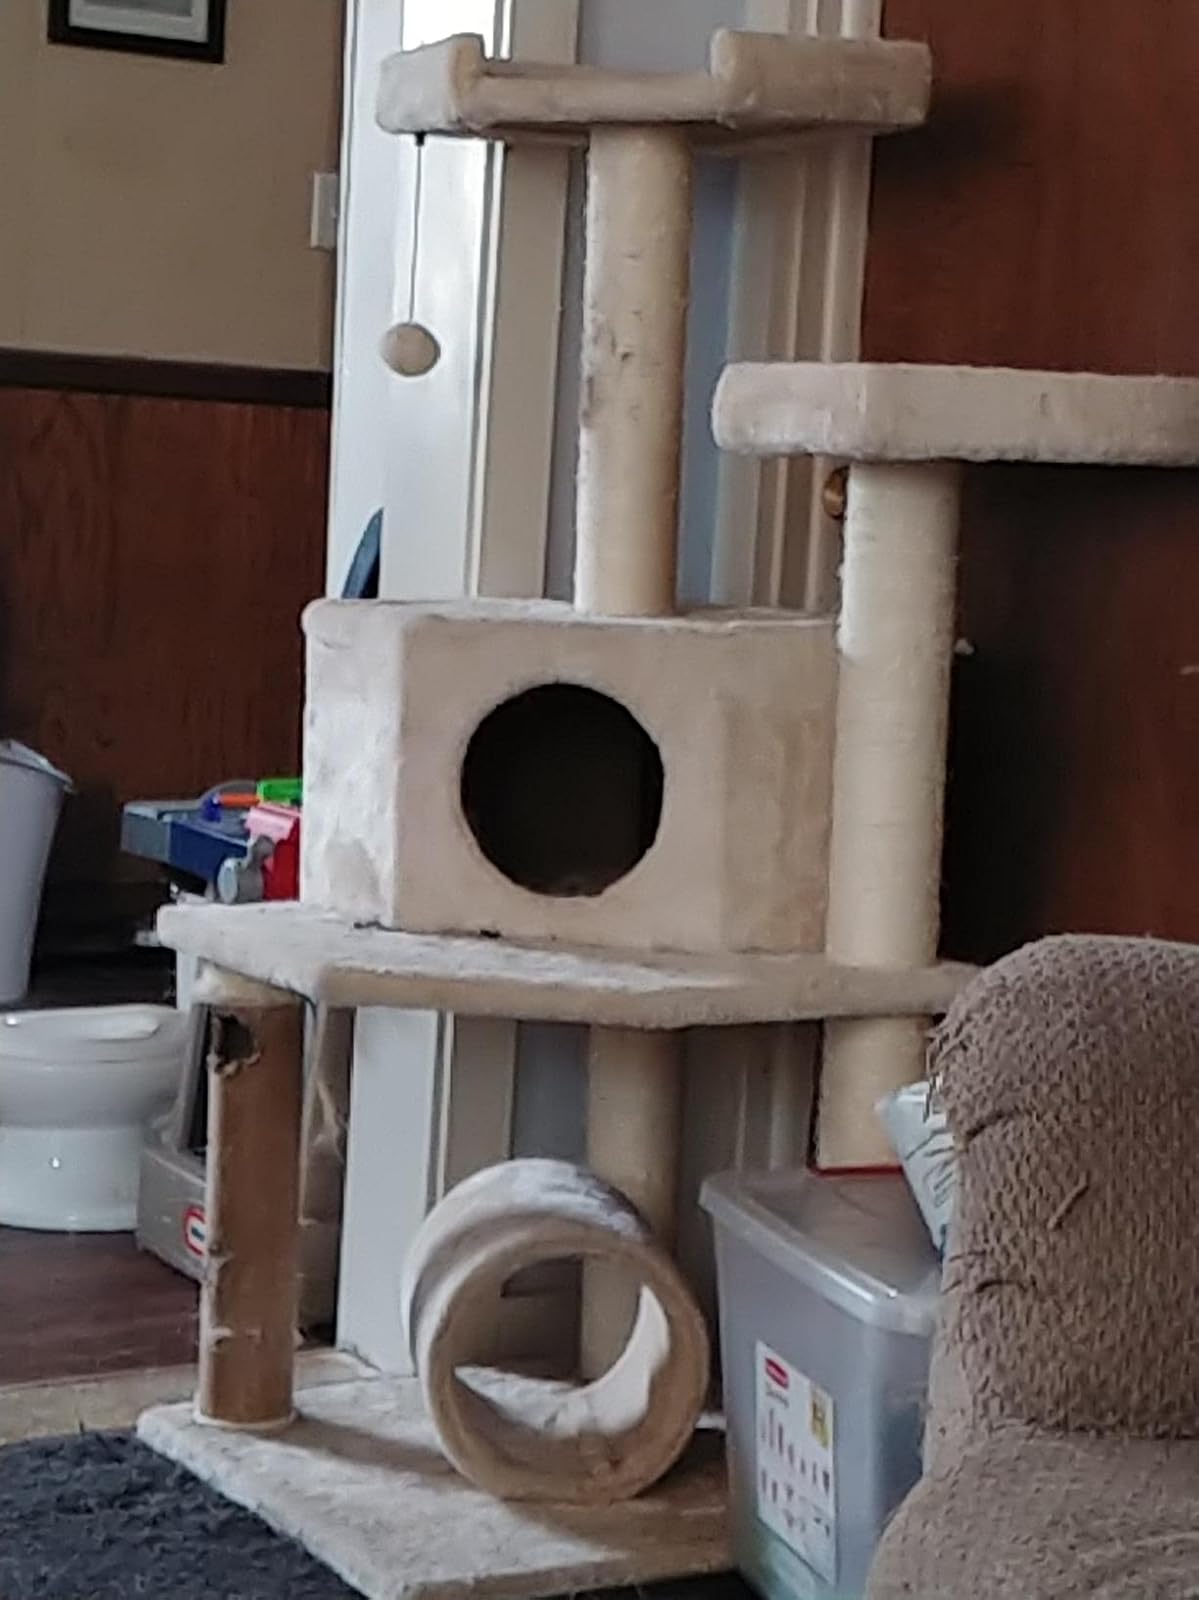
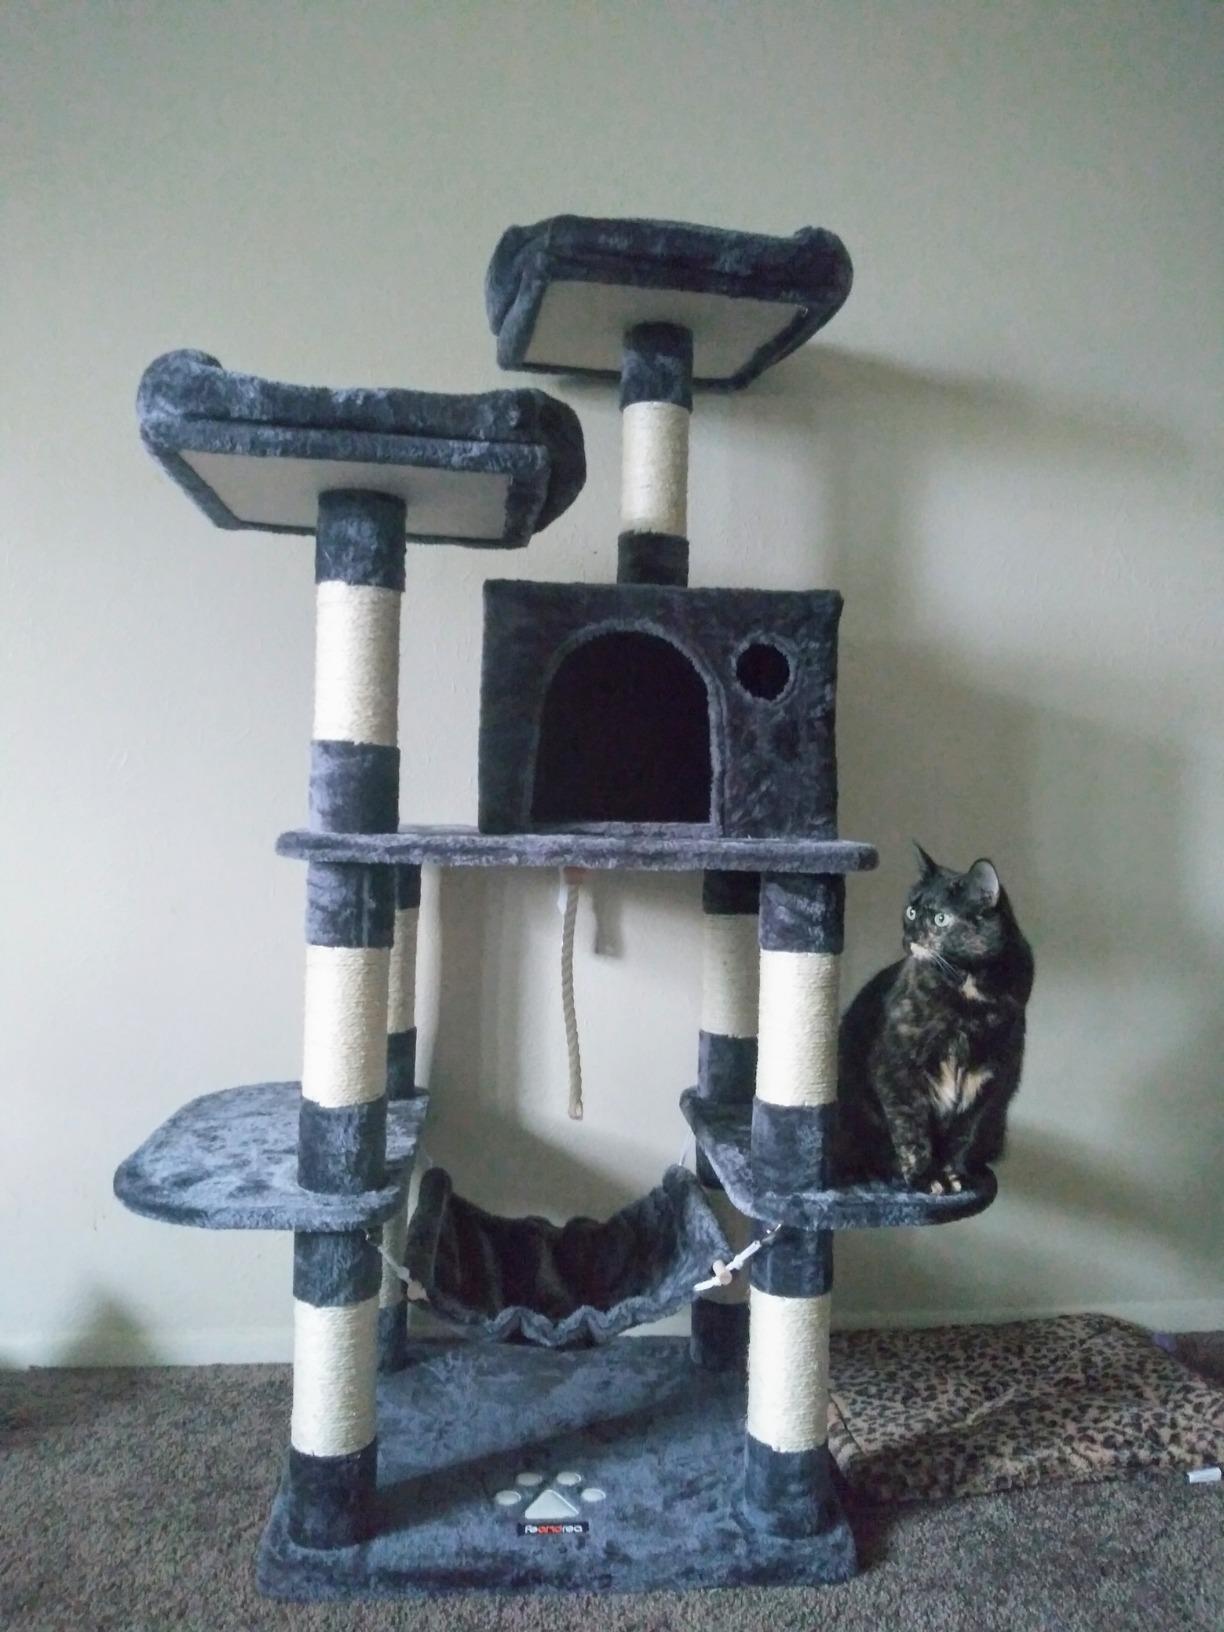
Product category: items_cat tree
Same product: no